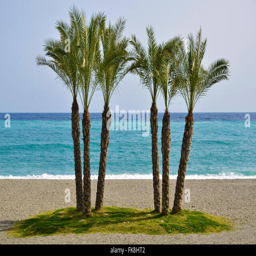
palms on the tropical coast